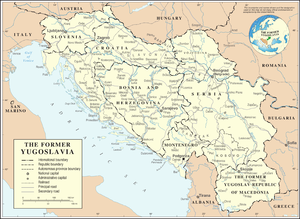
La république fédérative socialiste de Yougoslavie ou RFSY, ou encore RFS de Yougoslavie, est le deuxième et dernier nom officiel employé par la Yougoslavie durant la période allant de 1945 à 1992, alors que le pays était dominé par la Ligue des communistes de Yougoslavie et, jusqu'à sa mort en 1980, par la personne du maréchal Tito.
L’expression bloc de l’Est désigne l’ensemble des régimes communistes instaurés après la Seconde Guerre mondiale dans les pays d’Europe placés sous le contrôle plus ou moins direct de l’Union soviétique et situés à l’Est du Rideau de fer. D’autres désignations sont aussi utilisées, les plus courantes étant pays de l’Est ou pays satellites de l’URSS, mais aussi bloc soviétique, bloc communiste, bloc socialiste ou camp socialiste ; pour leur part, les partis communistes préféraient l’expression « démocraties populaires » visant à accréditer l’idée que ces régimes, dont la praxis était coercitive, autoritaire et répressive, permettaient mieux aux peuples d'exprimer leur souveraineté que les pays parlementaires d’Europe occidentale soumis à l’« exploitation capitaliste ».